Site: brandenburg
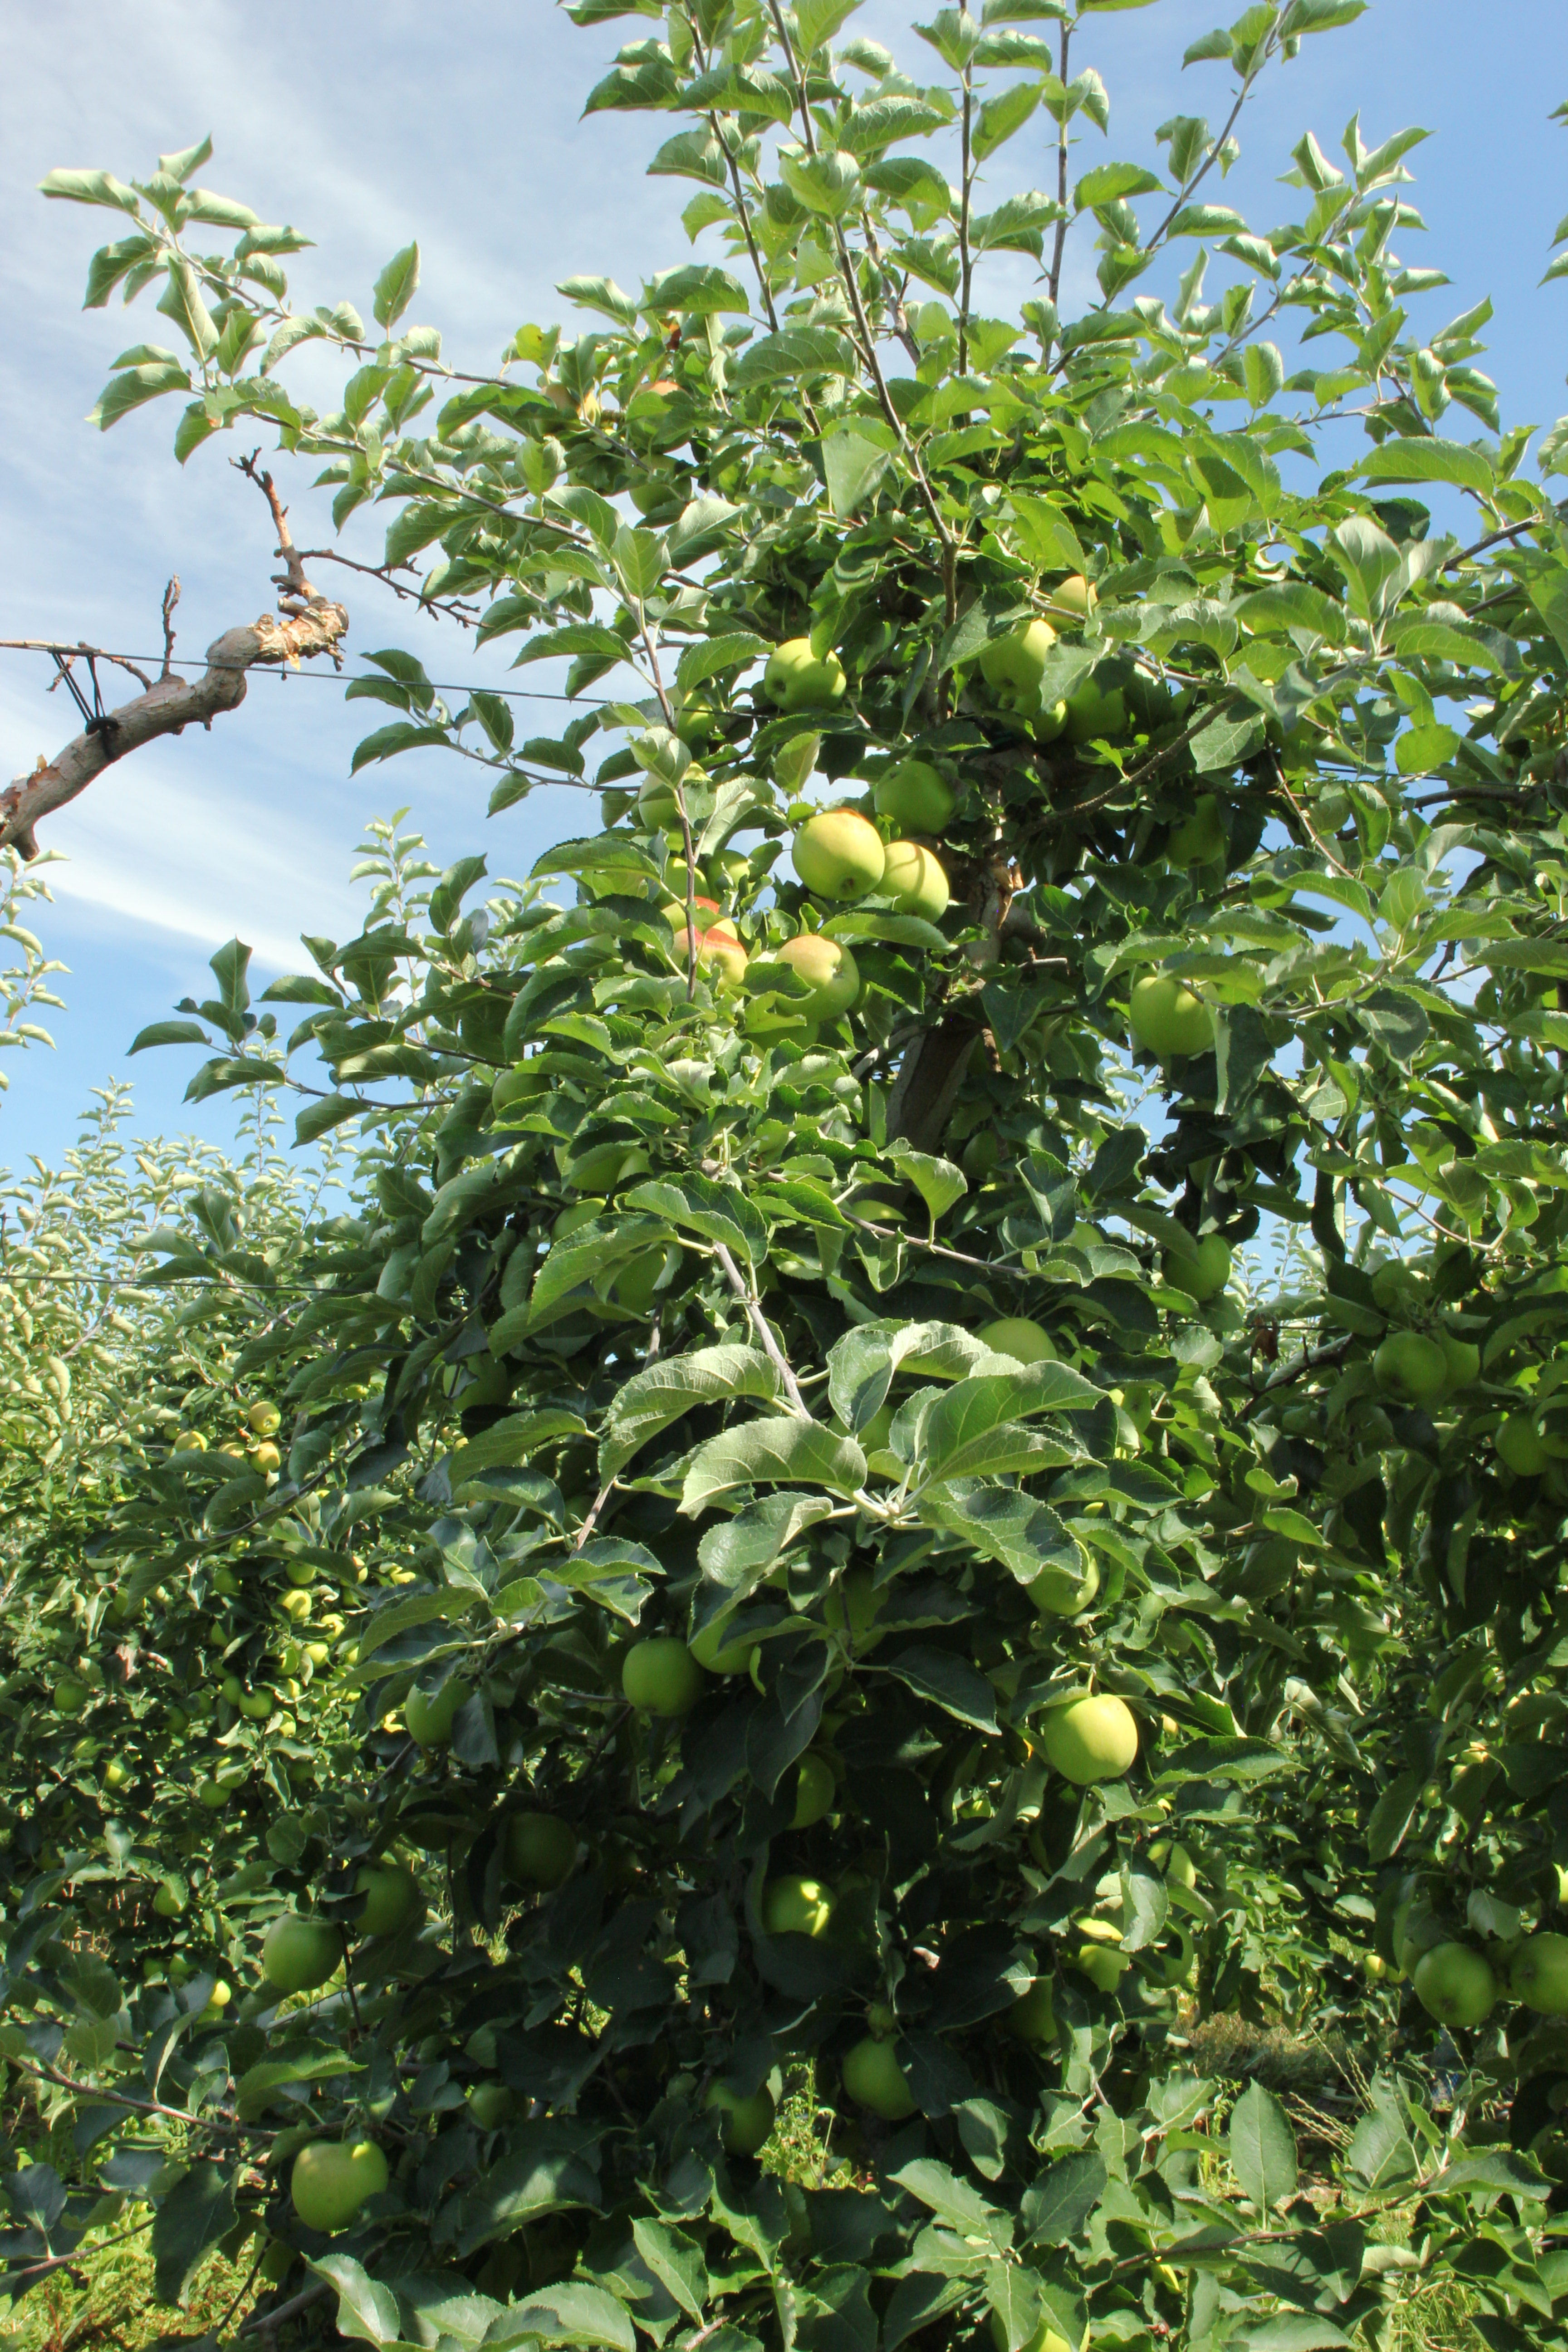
Growth stage (BBCH 77): Development of fruit